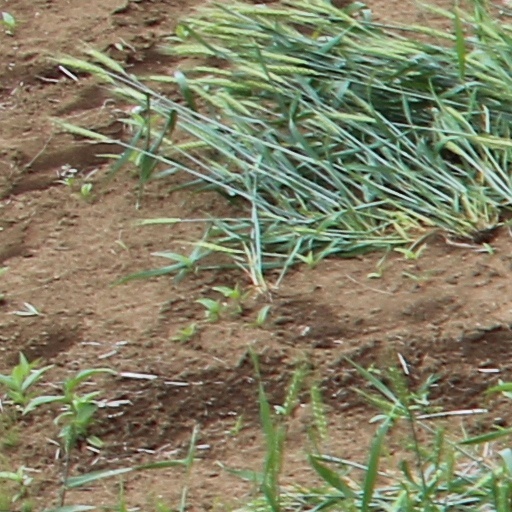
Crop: wheat